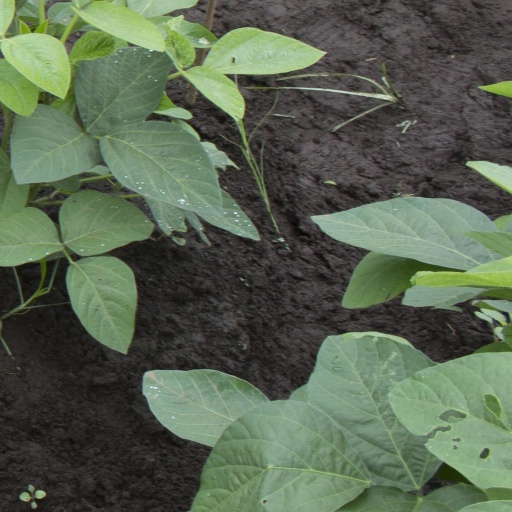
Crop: soybean